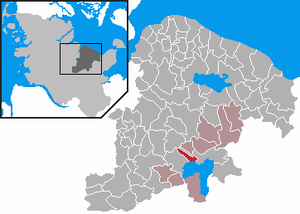
Dörnick
Kort
Dörnick er en by og kommune i det nordlige Tyskland, beliggende i Amt Großer Plöner See under Kreis Plön. Kreis Plön ligger i den østlige/centrale del af delstaten Slesvig-Holsten.